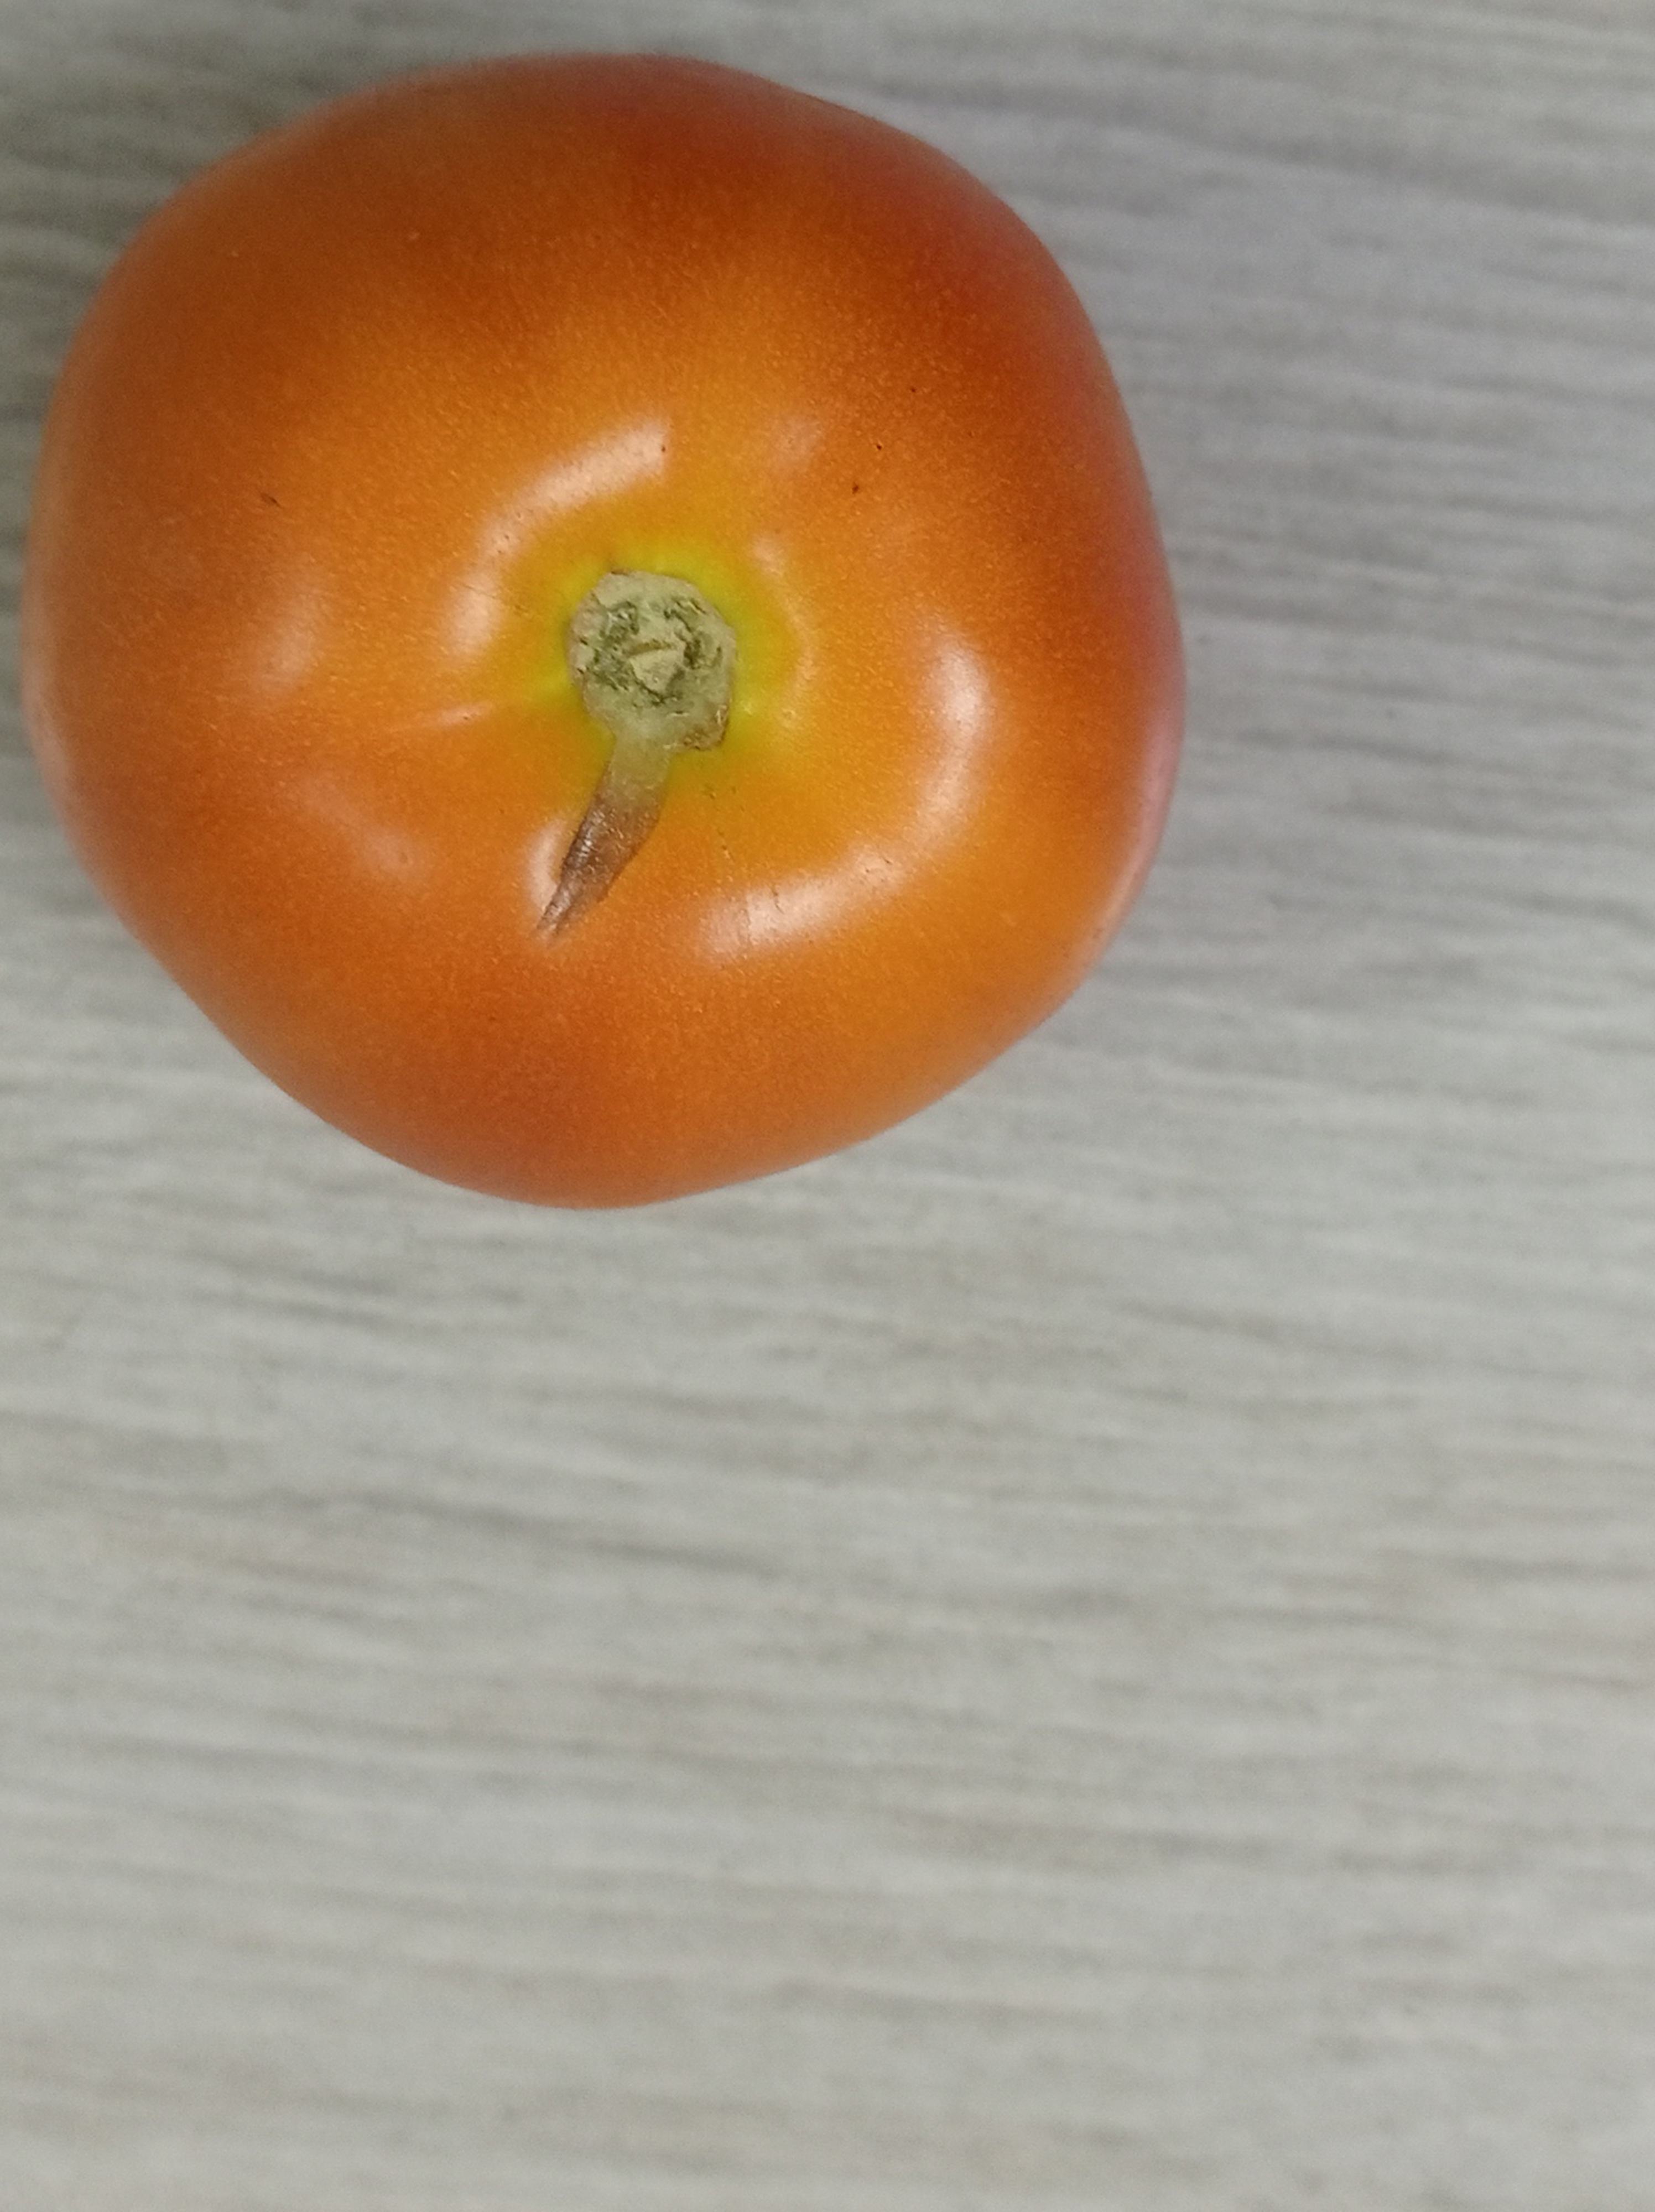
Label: Fresh